Mark Lenard

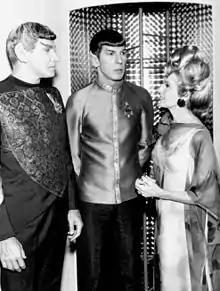
Lenard (left) as Sarek

Mark Lenard (born Leonard Rosenson, October 15, 1924 – November 22, 1996) was an American actor, primarily in television. His most famous role was that of Sarek, father of Spock, in the science fiction "Star Trek" franchise, both in "" and the , in three films, and in two episodes of "". He also played a Klingon in "Star Trek The Motion Picture", and a Romulan Commander in the episode "Balance of Terror" of the original series.